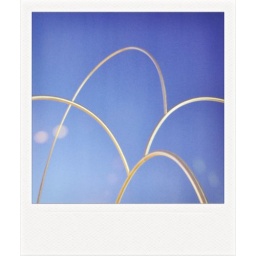
signs in the sky